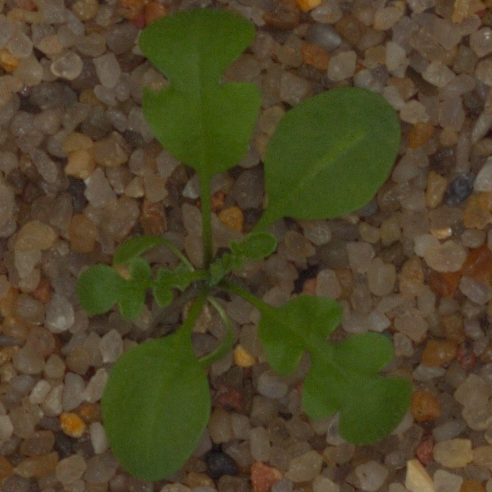
Label: shepherds_purse